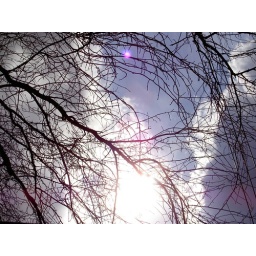
The sky after the storm. I am not sure why I got an orb flying around in my pic.